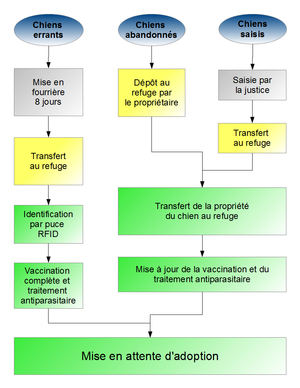
Processus de gestion des chiens des refuges en France
Un chien des refuges ou chien de refuge, parfois appelé chien de sauvetage, est un chien qui a été sauvé d'une euthanasie probable et placé dans refuge animalier après avoir été reconnu comme chien errant, après un abandon ou après avoir été retiré à son ancien propriétaire pour cause de violence, d'utilisation illicite ou de négligence.